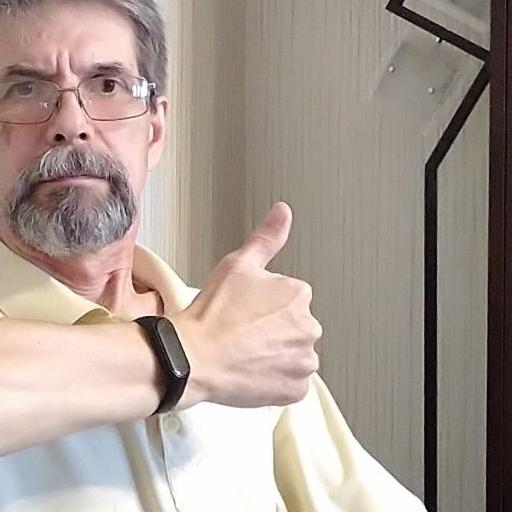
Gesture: like